AMC Eagle

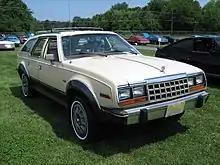
1983 AMC Eagle wagon

New low-drag disc brakes were featured as standard equipment. A five-speed manual transmission joined the options list. The optional automatic transmission received wider gear ratios for better fuel economy. All received as standard equipment the "Select Drive" system that could be changed between all-wheel drive and two-wheel drive for a potential increase in fuel economy. The system put the front axle and prop shaft into the gas-saving freewheeling mode from the driver's seat. The Series 30 sedan was no longer available with the Sport package.